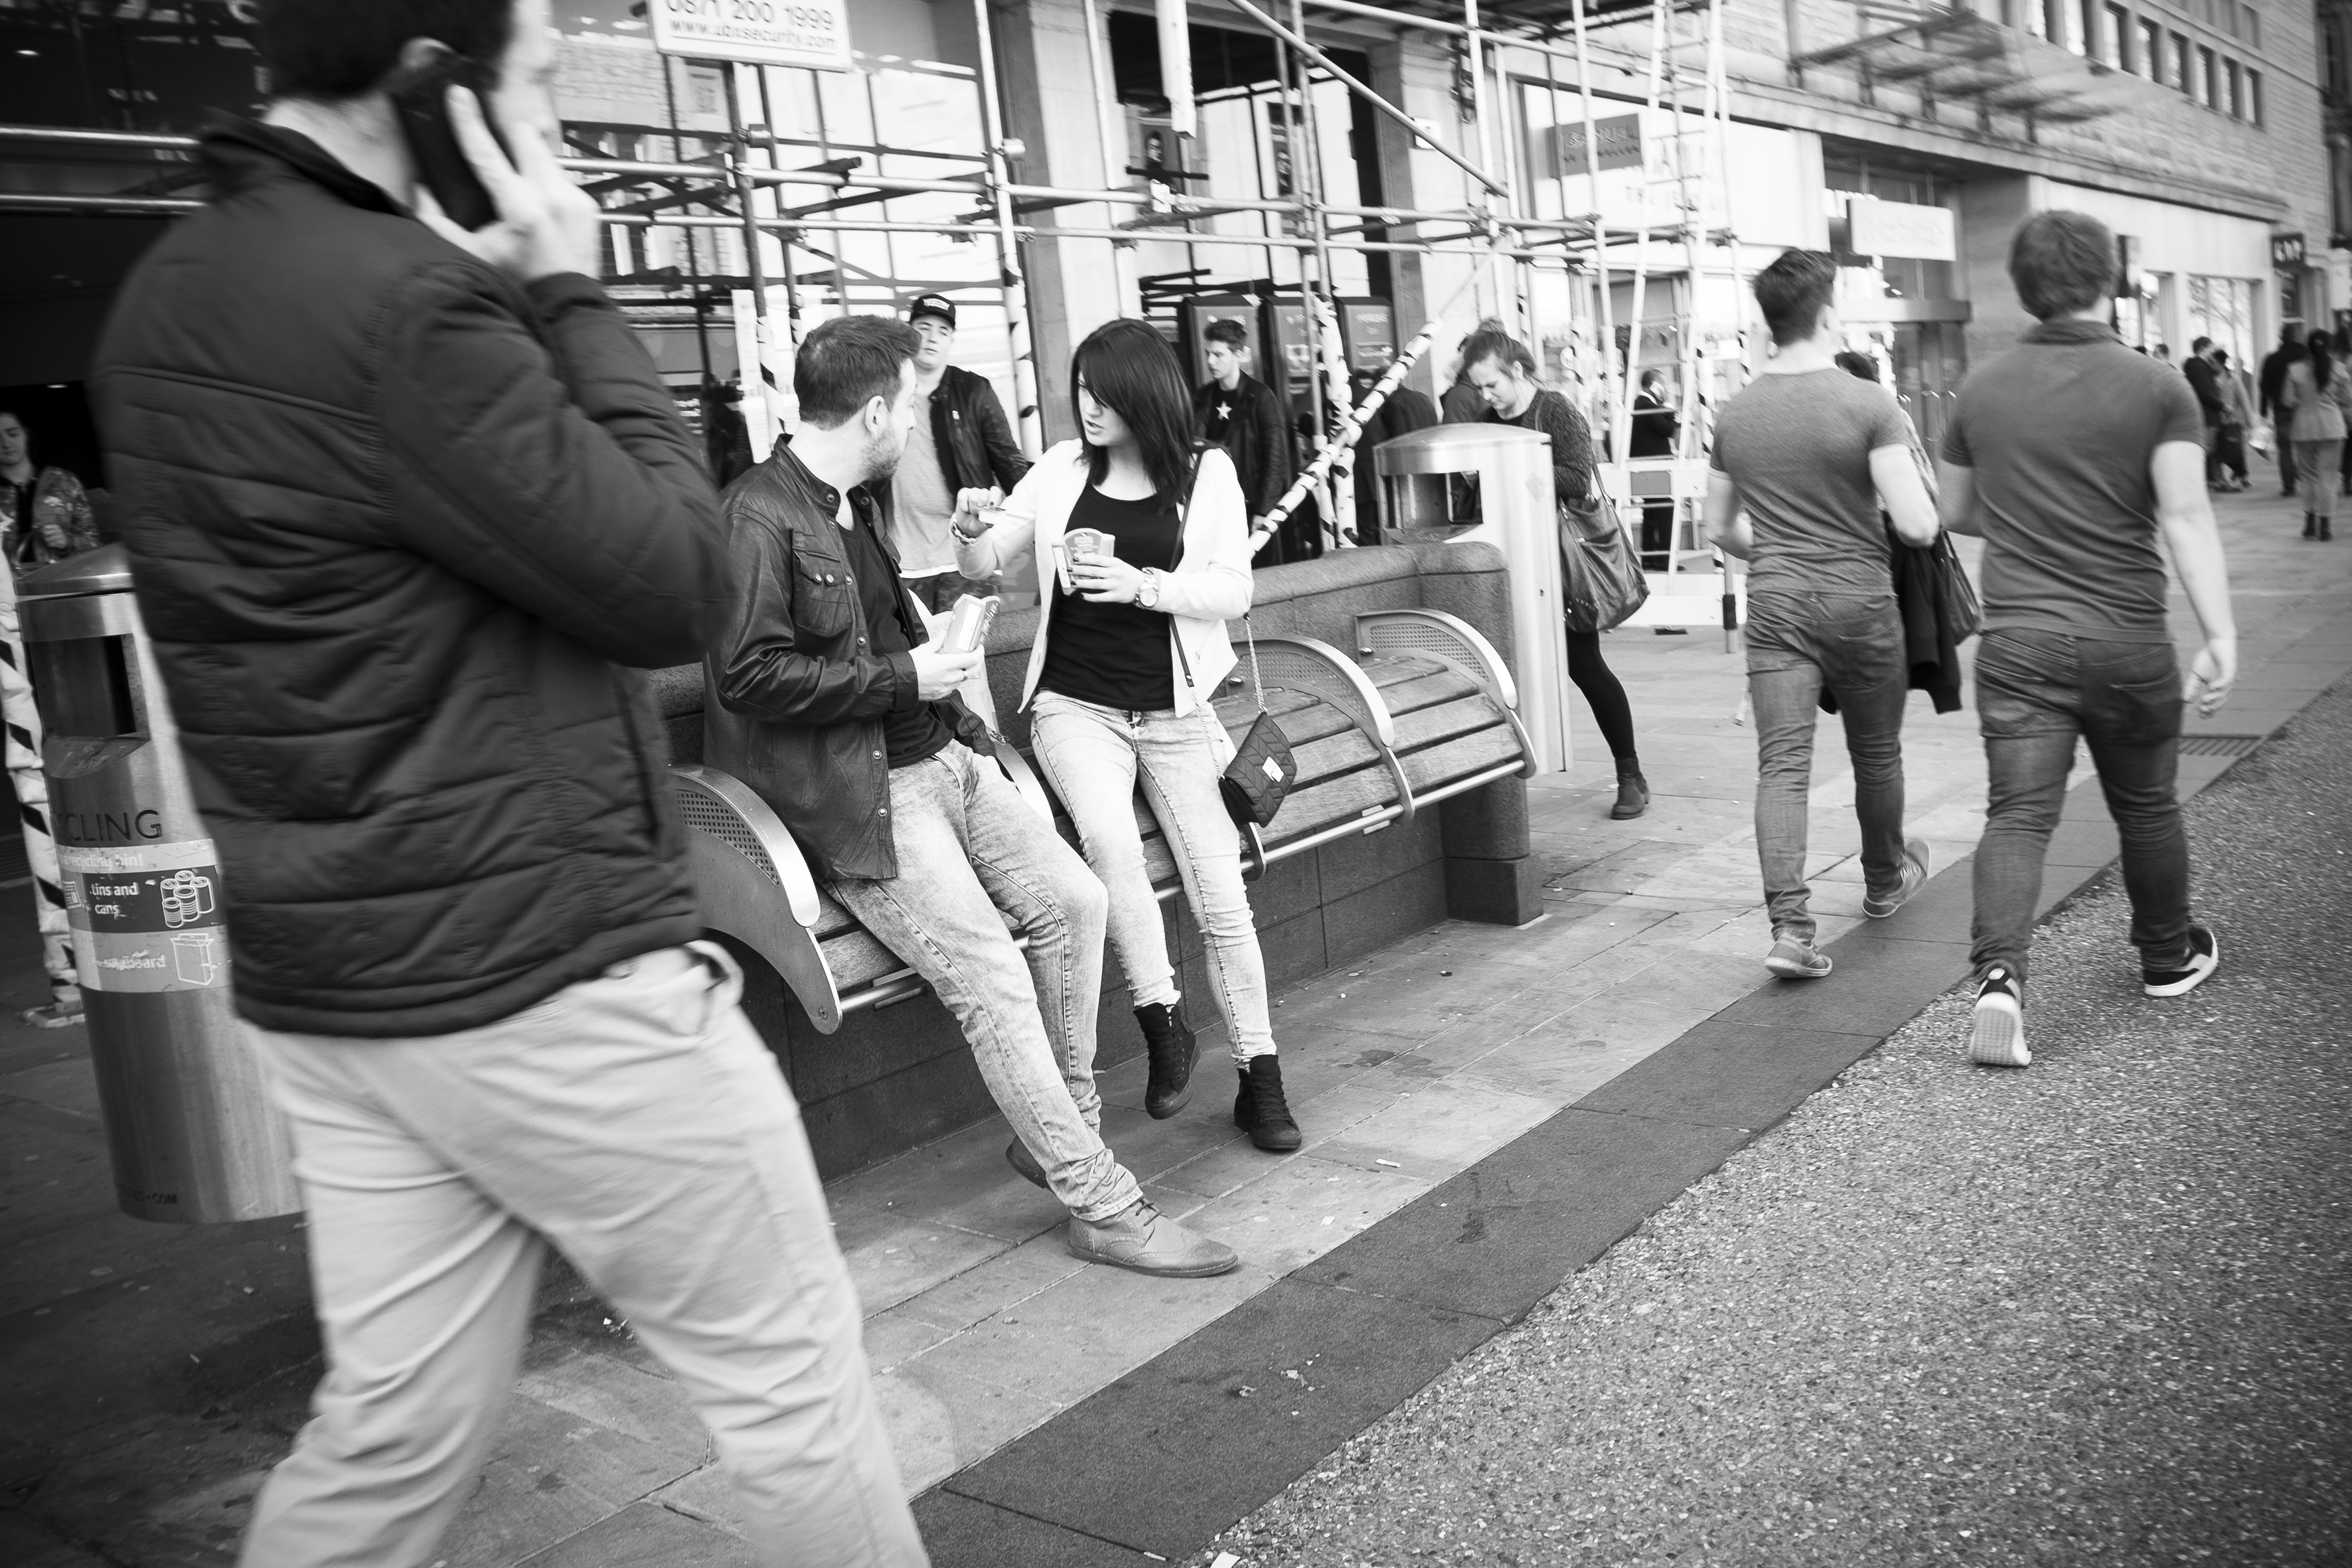
pedestrian, black and white, people, road, white, street, photography, urban, crowd, travel, fujifilm, black, monochrome, uk, england, bw, blackandwhite, blackwhite, infrastructure, ngc, photograph, snapshot, noiretblanc, fuji, oxford, fujixt1, fujix, monochrome photography